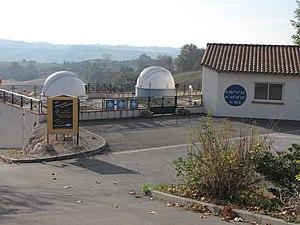
Observatoire les pleïades (Latrape)
Latrape est une commune française située dans le département de la Haute-Garonne en région Occitanie.